John Mather (artist)

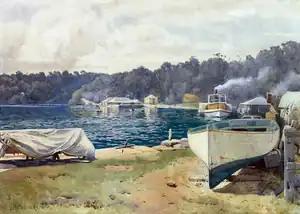
"Mosman's Bay", 1889, by Mather, showing the ferry from the city to the artists' camps

John Mather (1848 – 18 February 1916) was a Scottish-Australian plein-air painter and etcher.